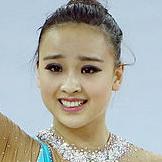
Age: 19